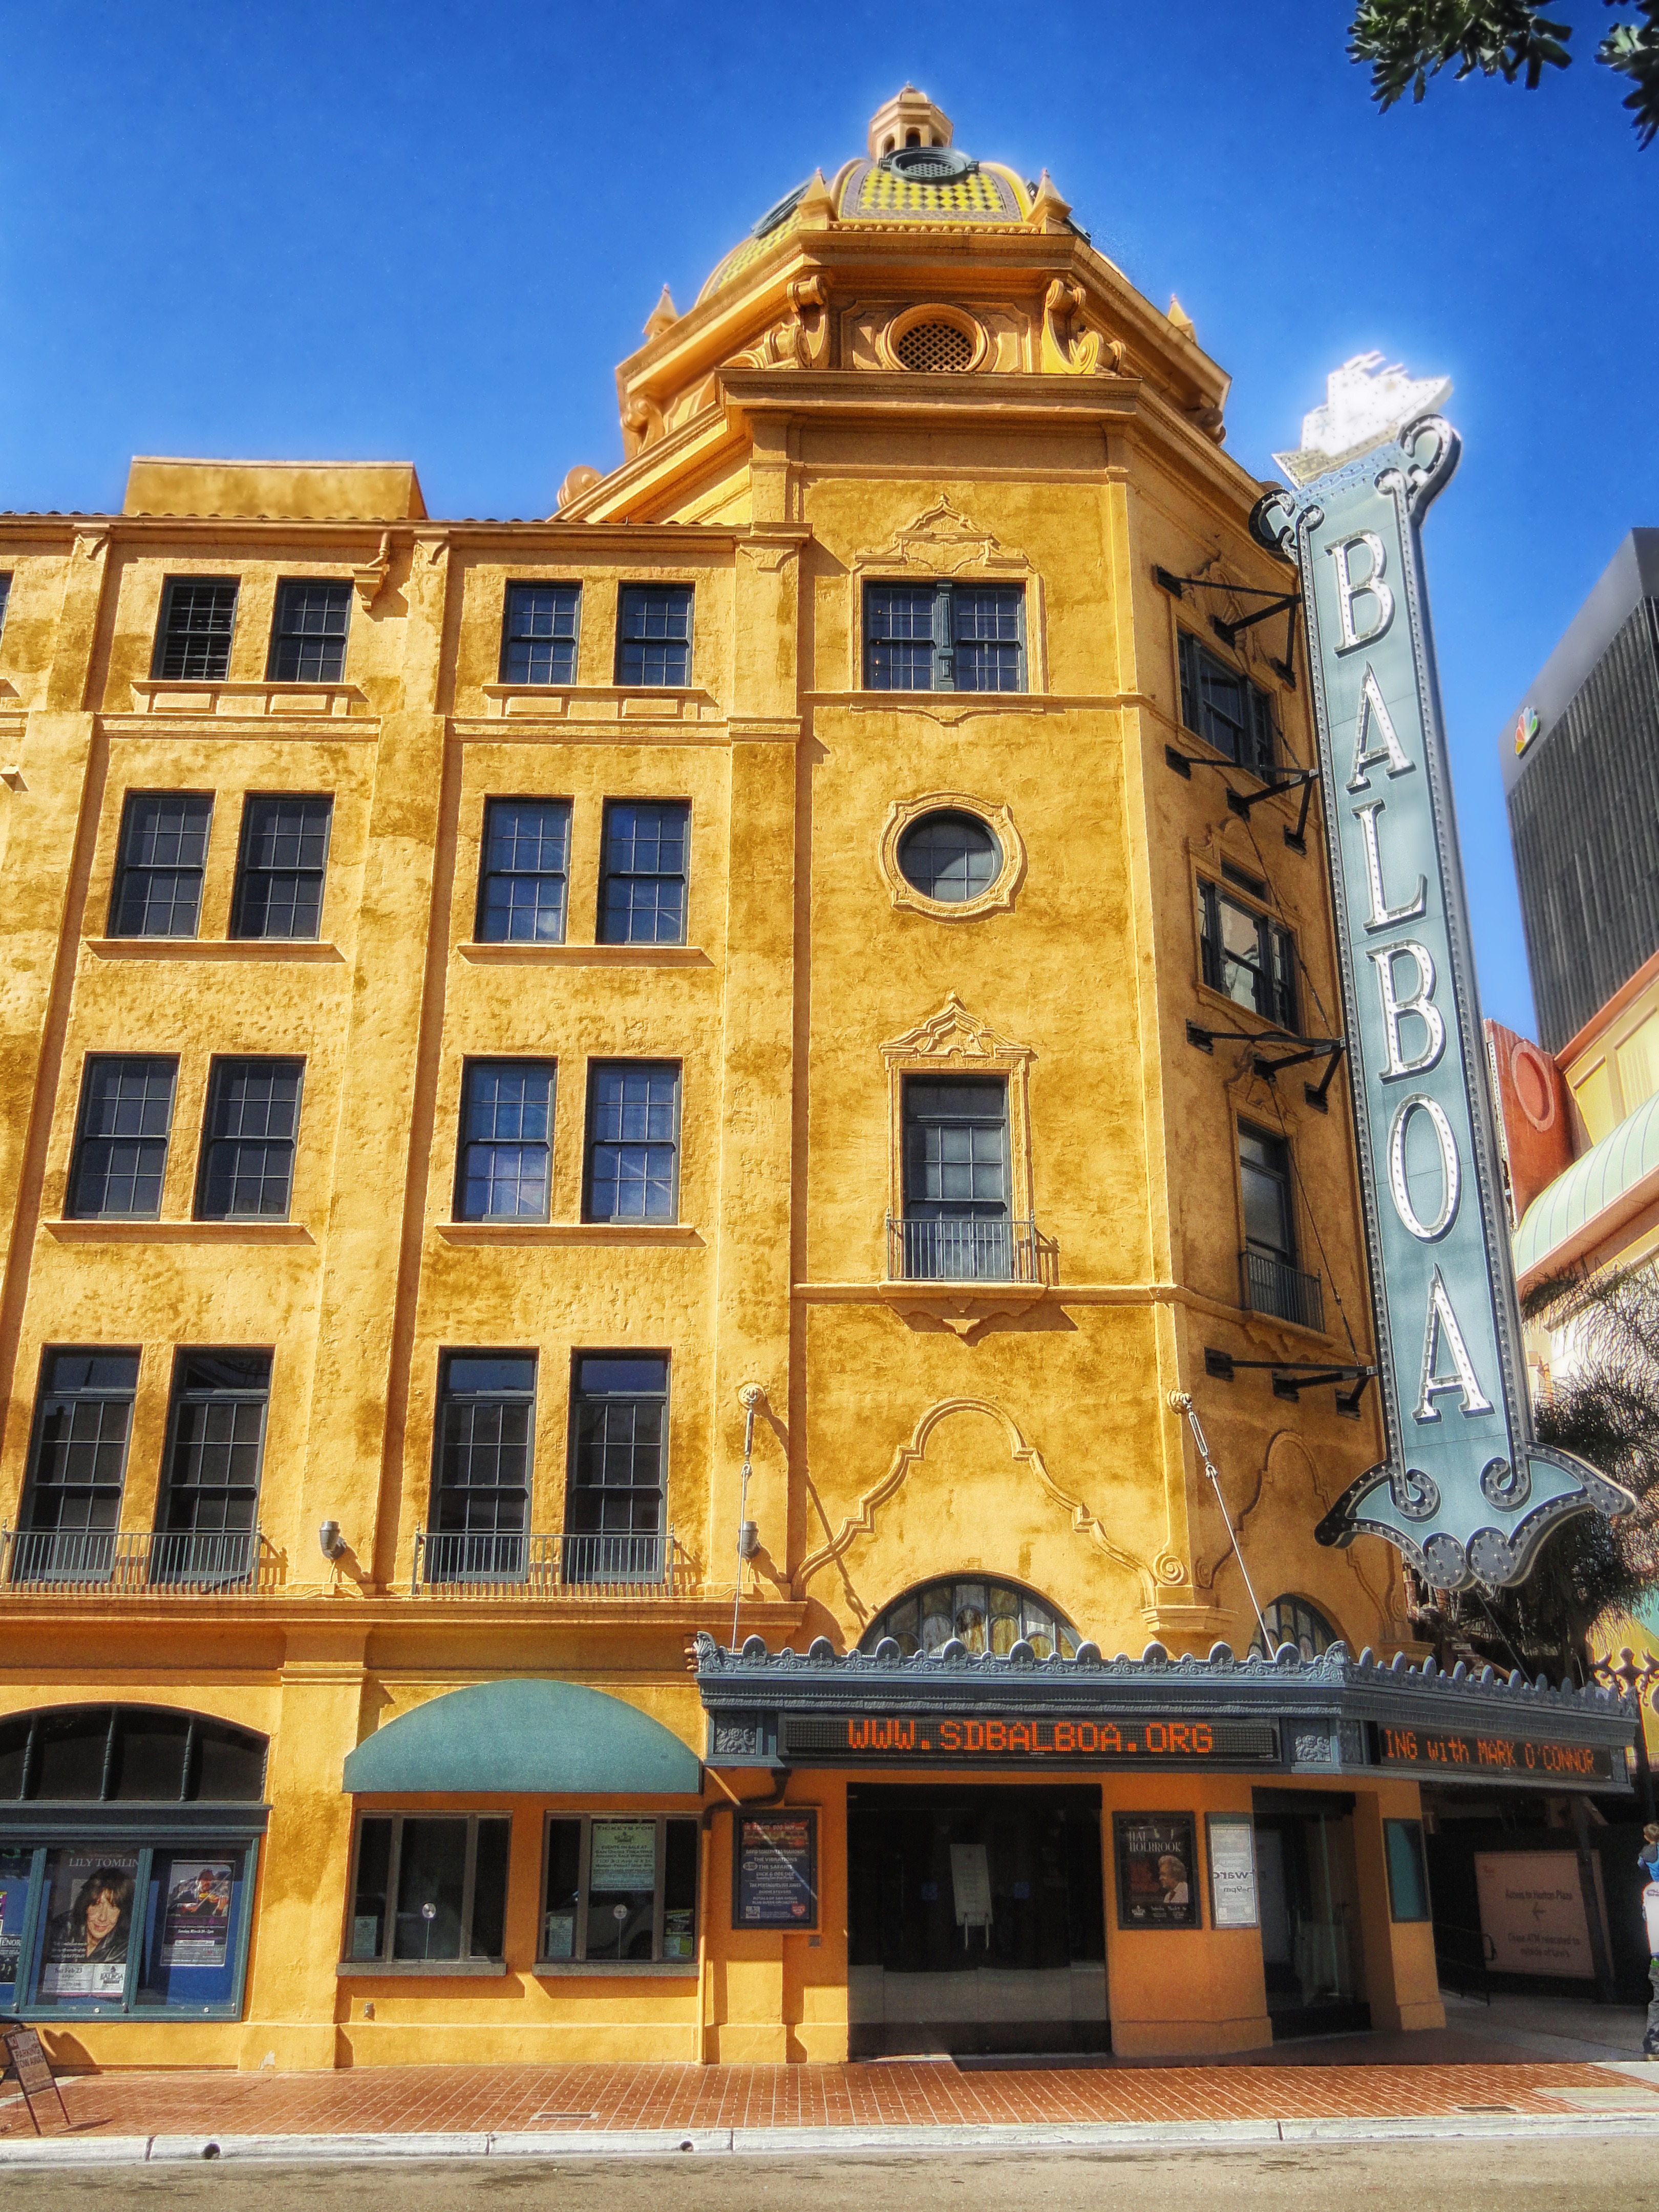
architecture, building, palace, city, urban, downtown, scenic, plaza, landmark, facade, california, hdr, estate, cities, san diego, classical architecture, balboa theatre